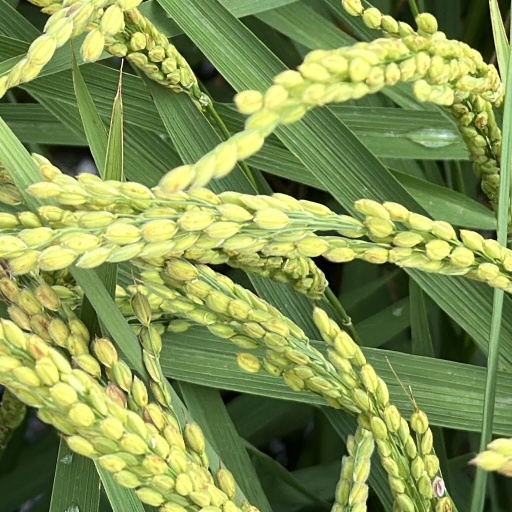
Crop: rice